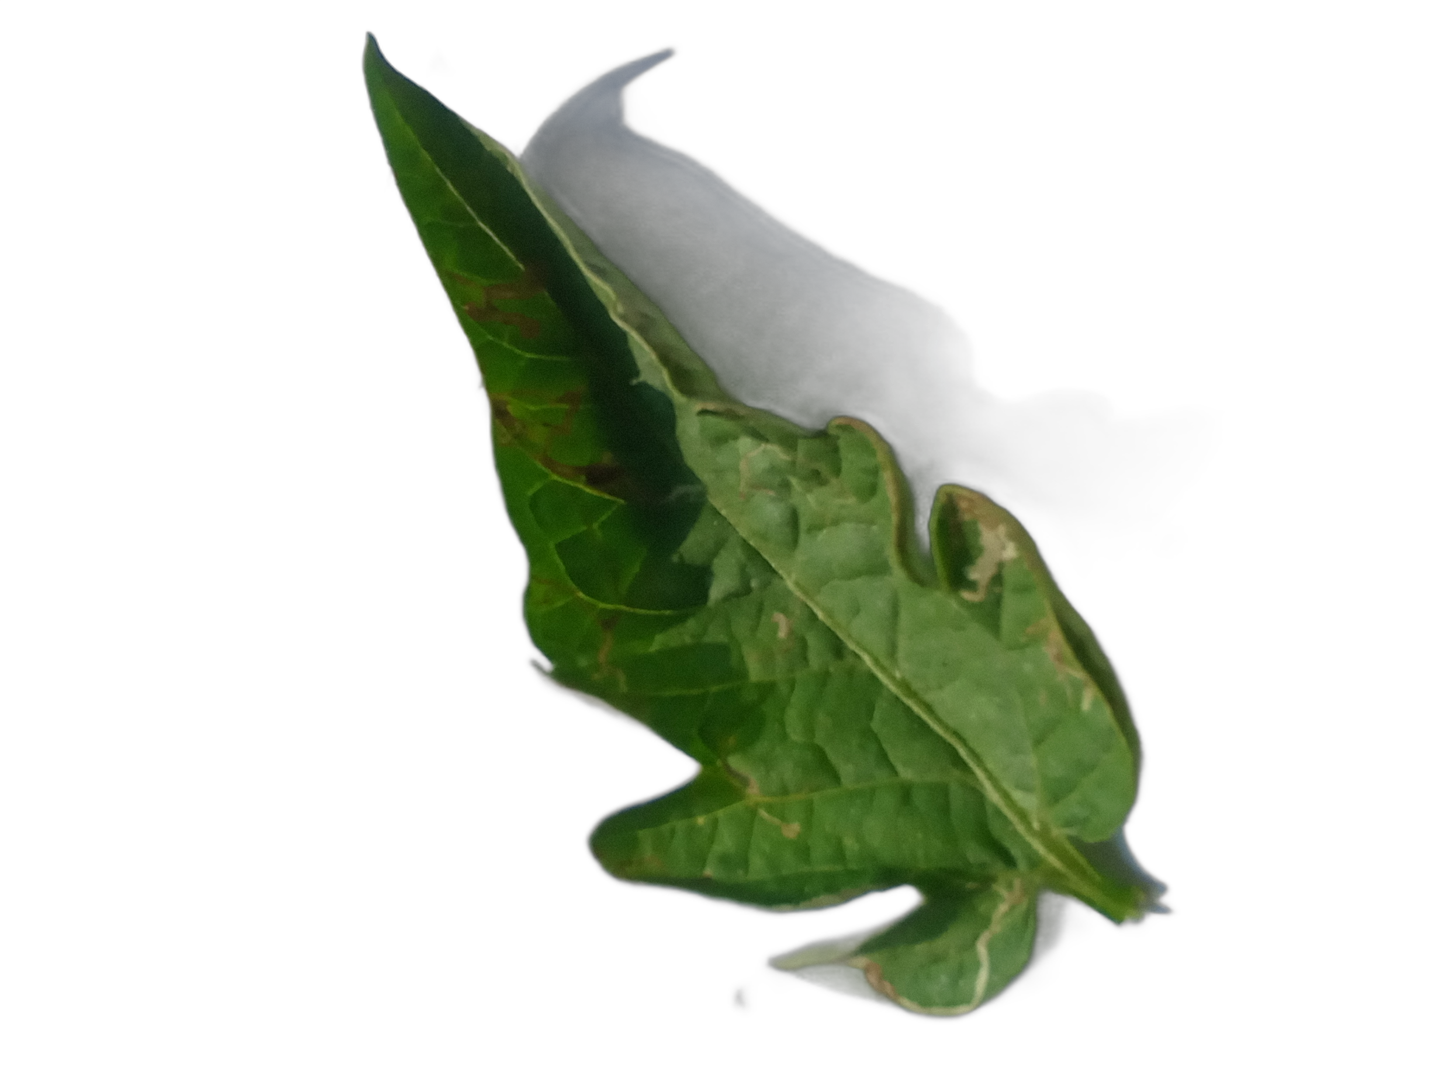
Crop: Tomato
Label: Spot